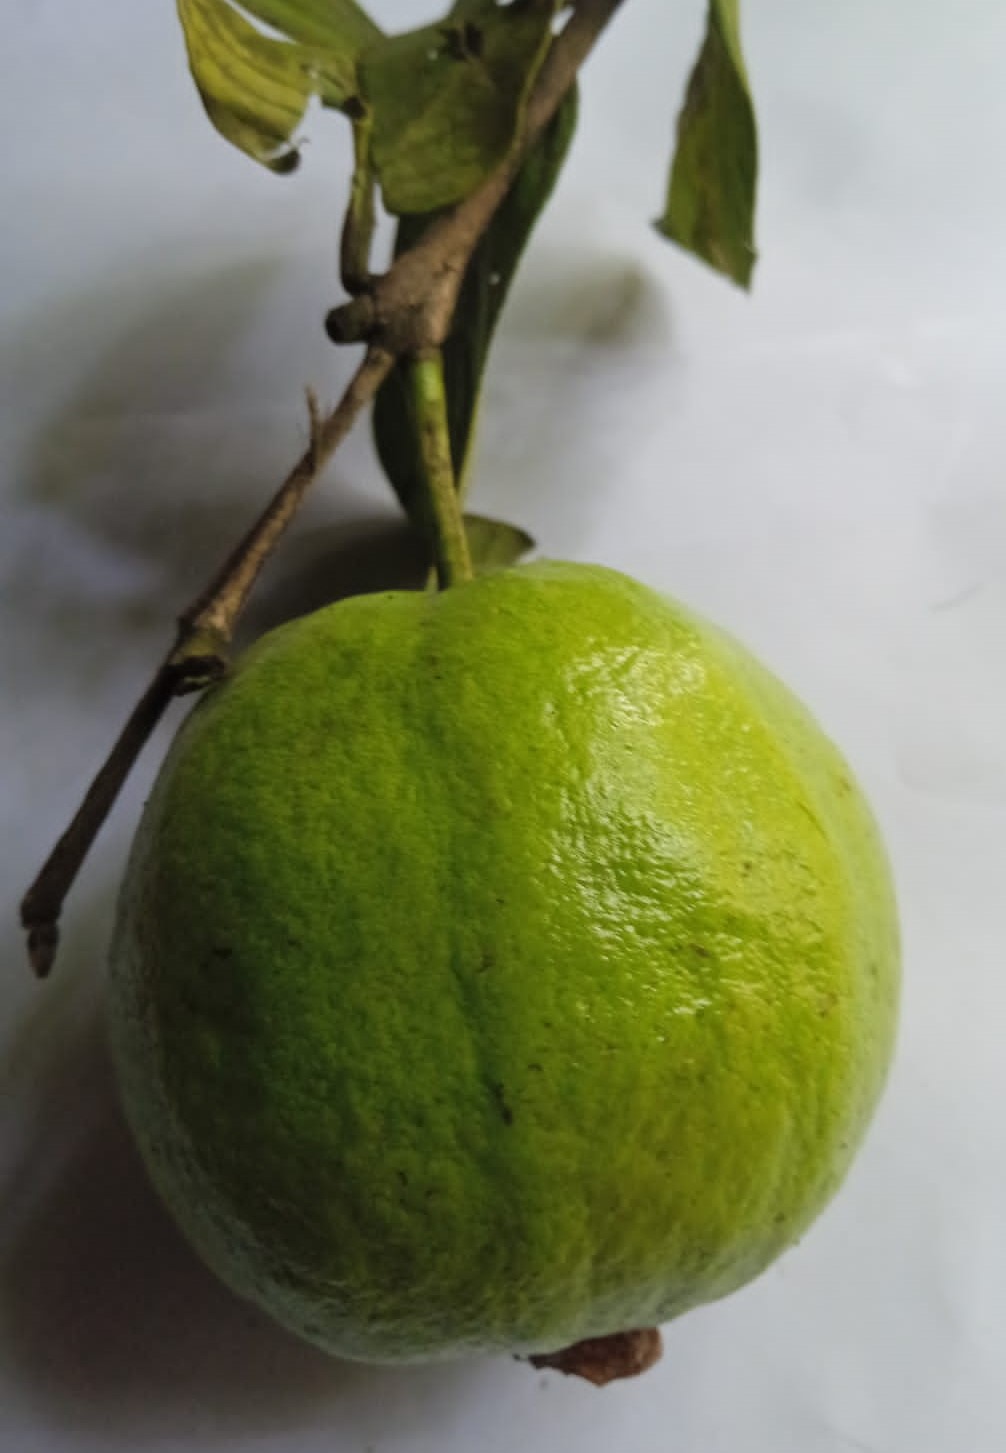
Fruit: guava
Condition: fresh